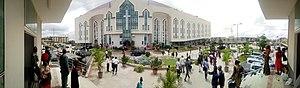
Deeper Life Bible Church est une dénomination chrétienne évangélique pentecôtiste. Son siège est une megachurch à Lagos, au Nigeria, qui serait fréquentée par 65 000 fidèles. William Kumuyi est le surveillant général de la dénomination internationale. Deeper Life Bible Church compte un institut de théologie, l'International Bible Training Centre.